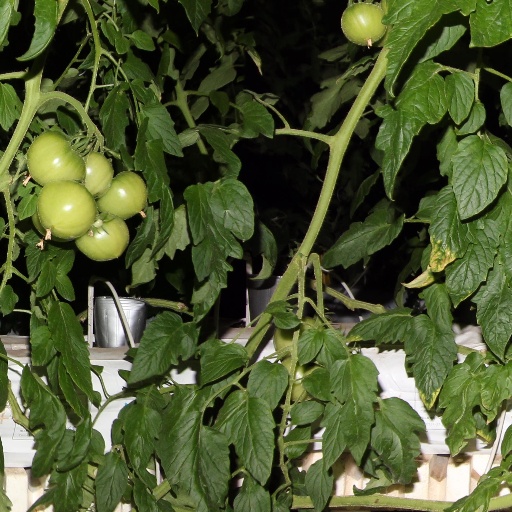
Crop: tomato